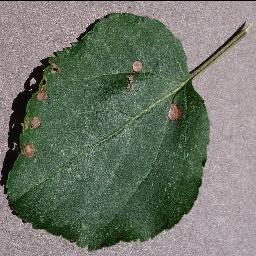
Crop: apple
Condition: black_rot